Holy water

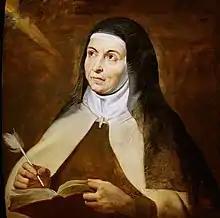
Saint Teresa of Avila, by Rubens, 1615

Holy water is kept in the holy water font, which is typically located at the entrance to the church (or sometimes in a separate room or building called a baptistery). Smaller vessels, called stoups, are usually placed at the entrances of the church, to enable people to bless themselves with it on entering.